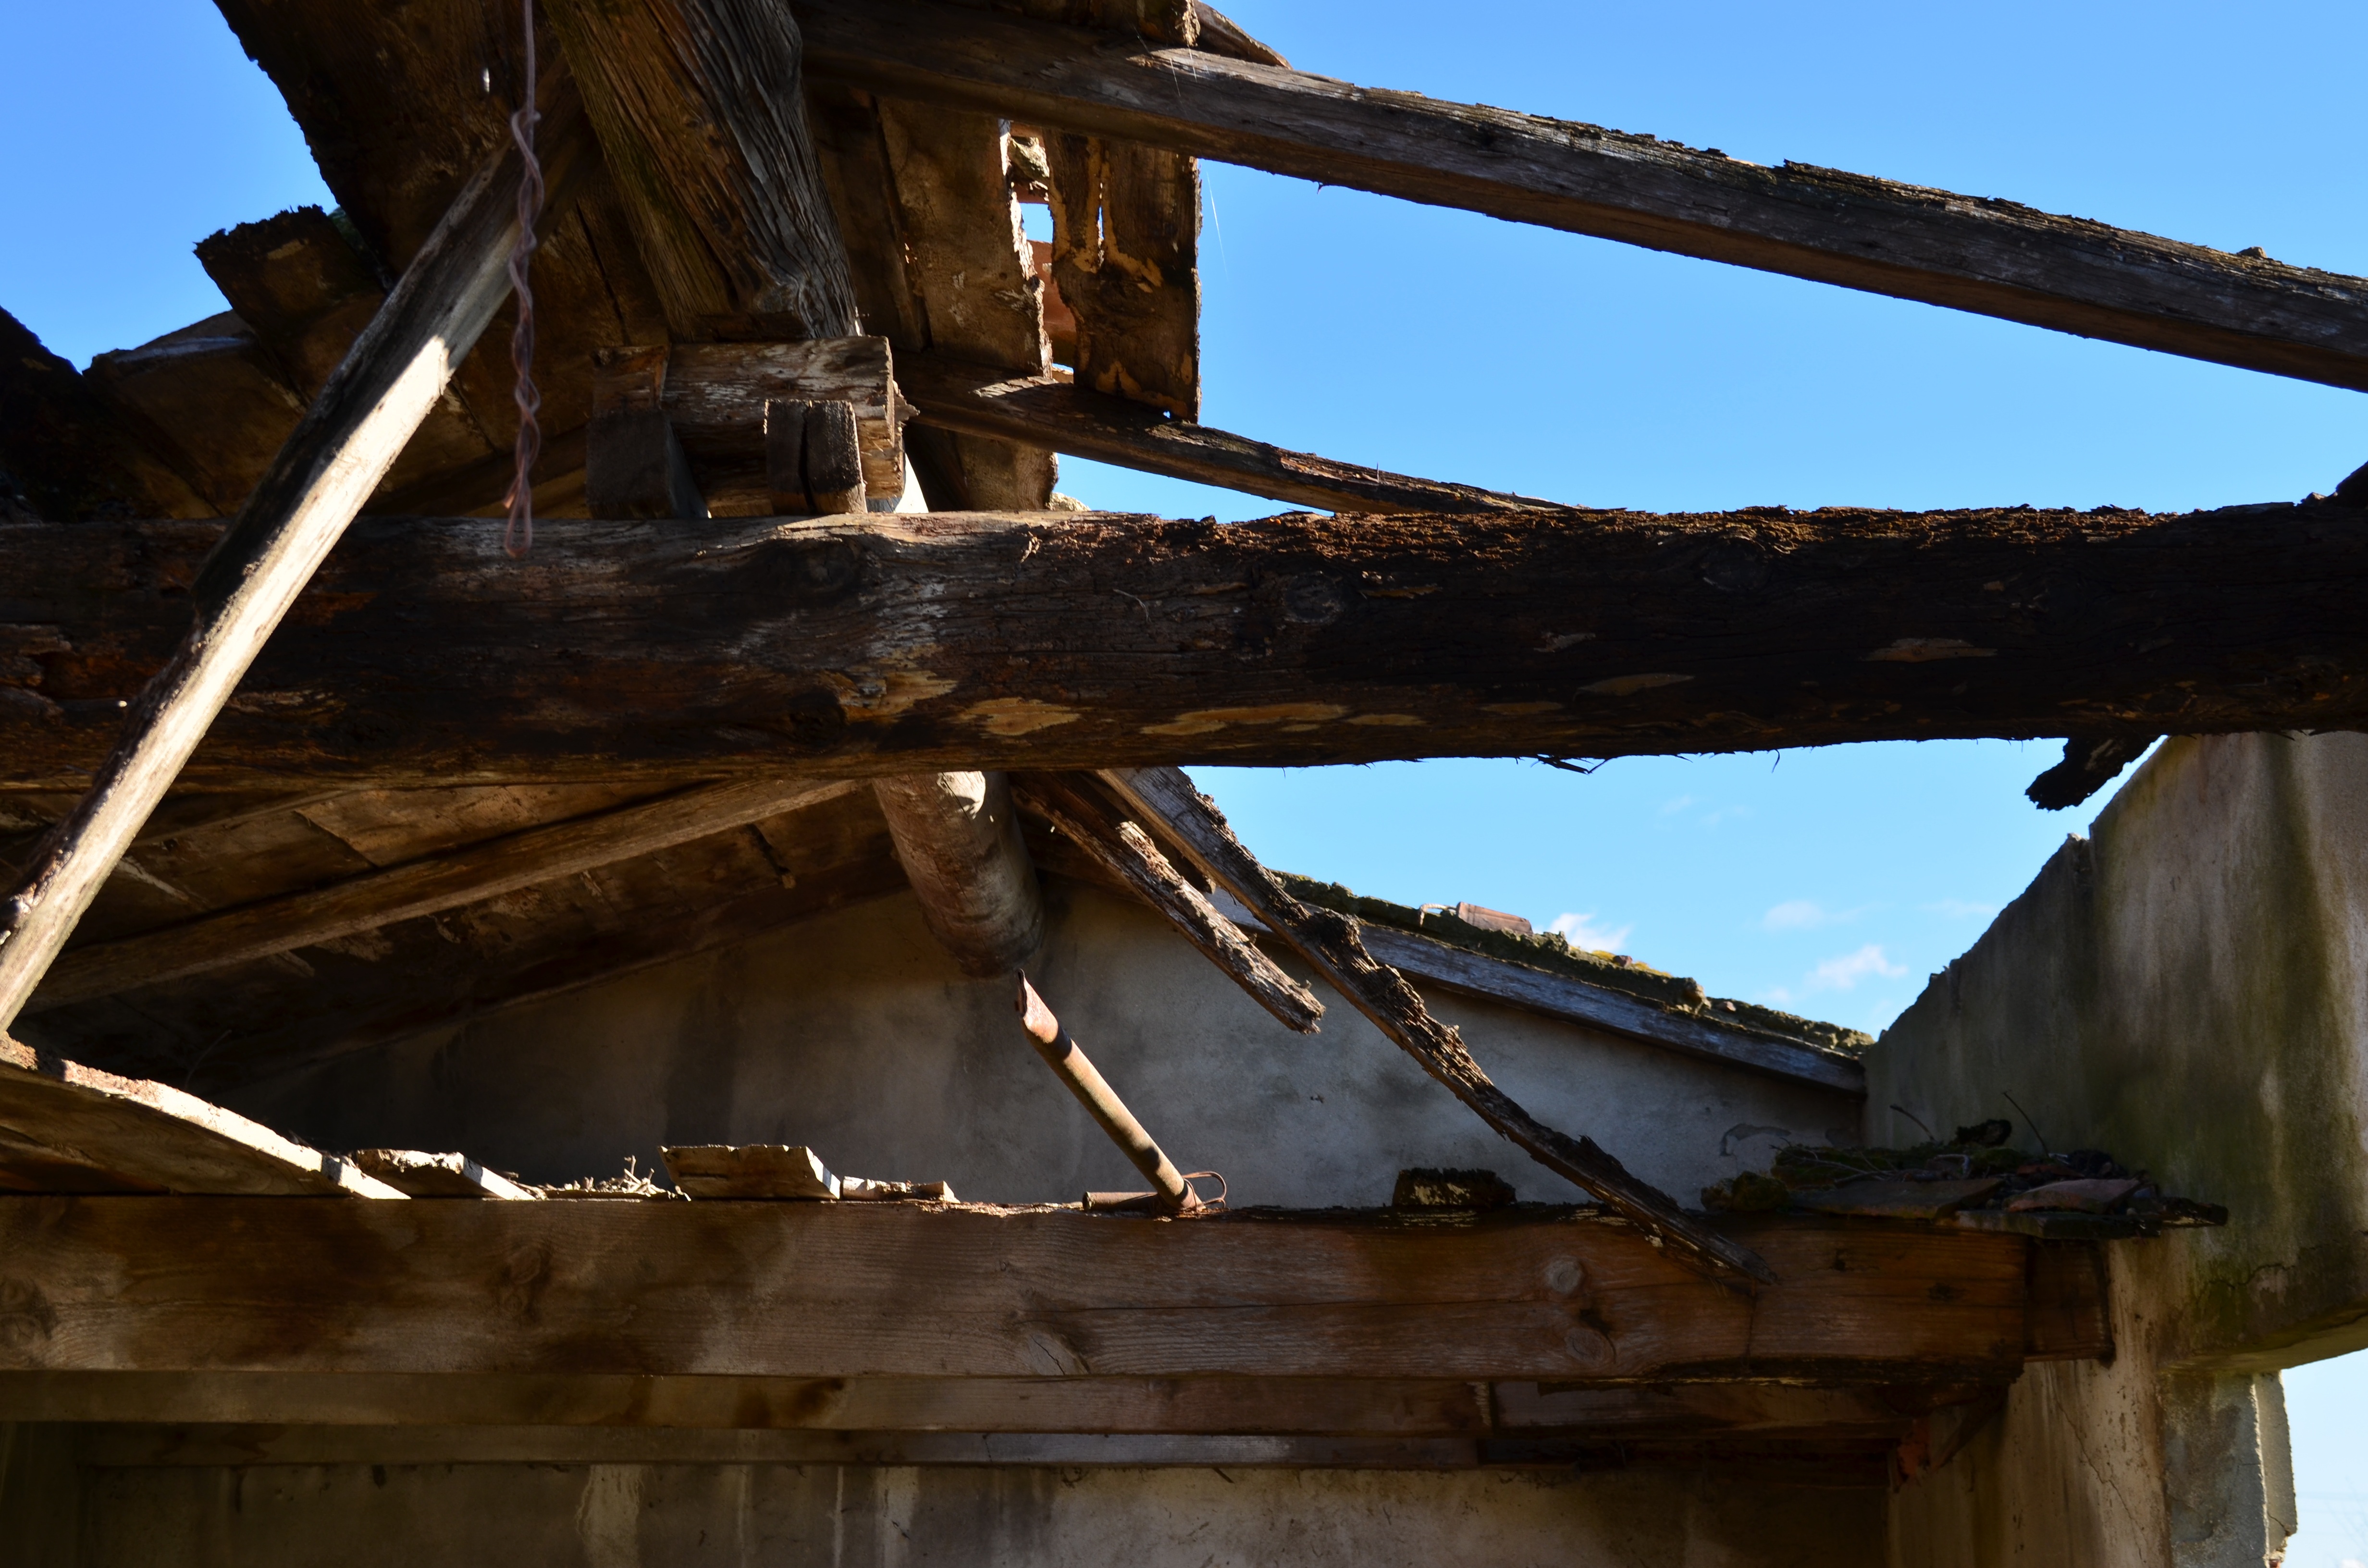
wood, house, roof, reflection, blue sky, roofing, temple, ruins, old houses, old building stones, old stone walls